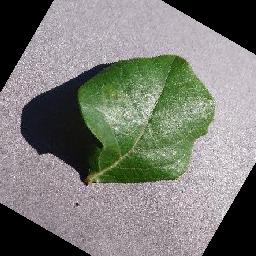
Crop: blueberry
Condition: healthy